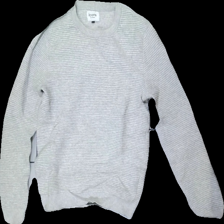
View: front
Type: Sweater
Category: Men
Brand: Not in the list
Brand text on label: Icons
Colors: Grey
Material: 51% Nylon 49% Cotton
Cut: Regular, C-collar
Size: S
Stains: Minor
Damage: stained
Damage location: top center
Damage 2: stained
Damage 2 location: bottom left
Damage 3: stains
Damage 3 location: bottom right
Price range: <50
Recommended usage: Export
Description: Grey knitted sweater